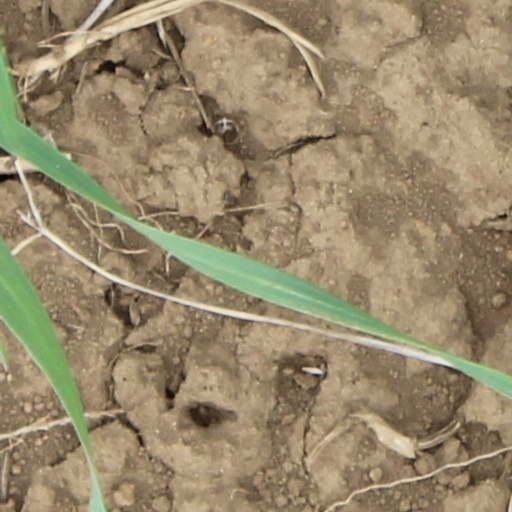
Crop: wheat